Commonwealth Aircraft Corporation

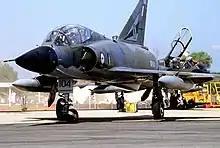
Mirage III, the engines for which were built by CAC

To supplement revenue and retain skilled sheet metal workers, CAC produced and bodied buses based on Bedford chassis under the brand name of Comair. CAC major shareholder in the 1950s was General Motors Holden and from 1946 until 1973, Comair produced over 3,600 bus bodies, primarily on Bedford OB, SB and VAM 70 chassis for Victorian operators. Subsequently, General Motors Holden divested its shareholding in CAC and the company signed a licensing agreement to build VöV-Standard-Bus bodies on MAN chassis. It bodied 135 MAN SL200 chassis for ACTION. It resumed production on Bedford chassis in 1977, but only a few were produced.